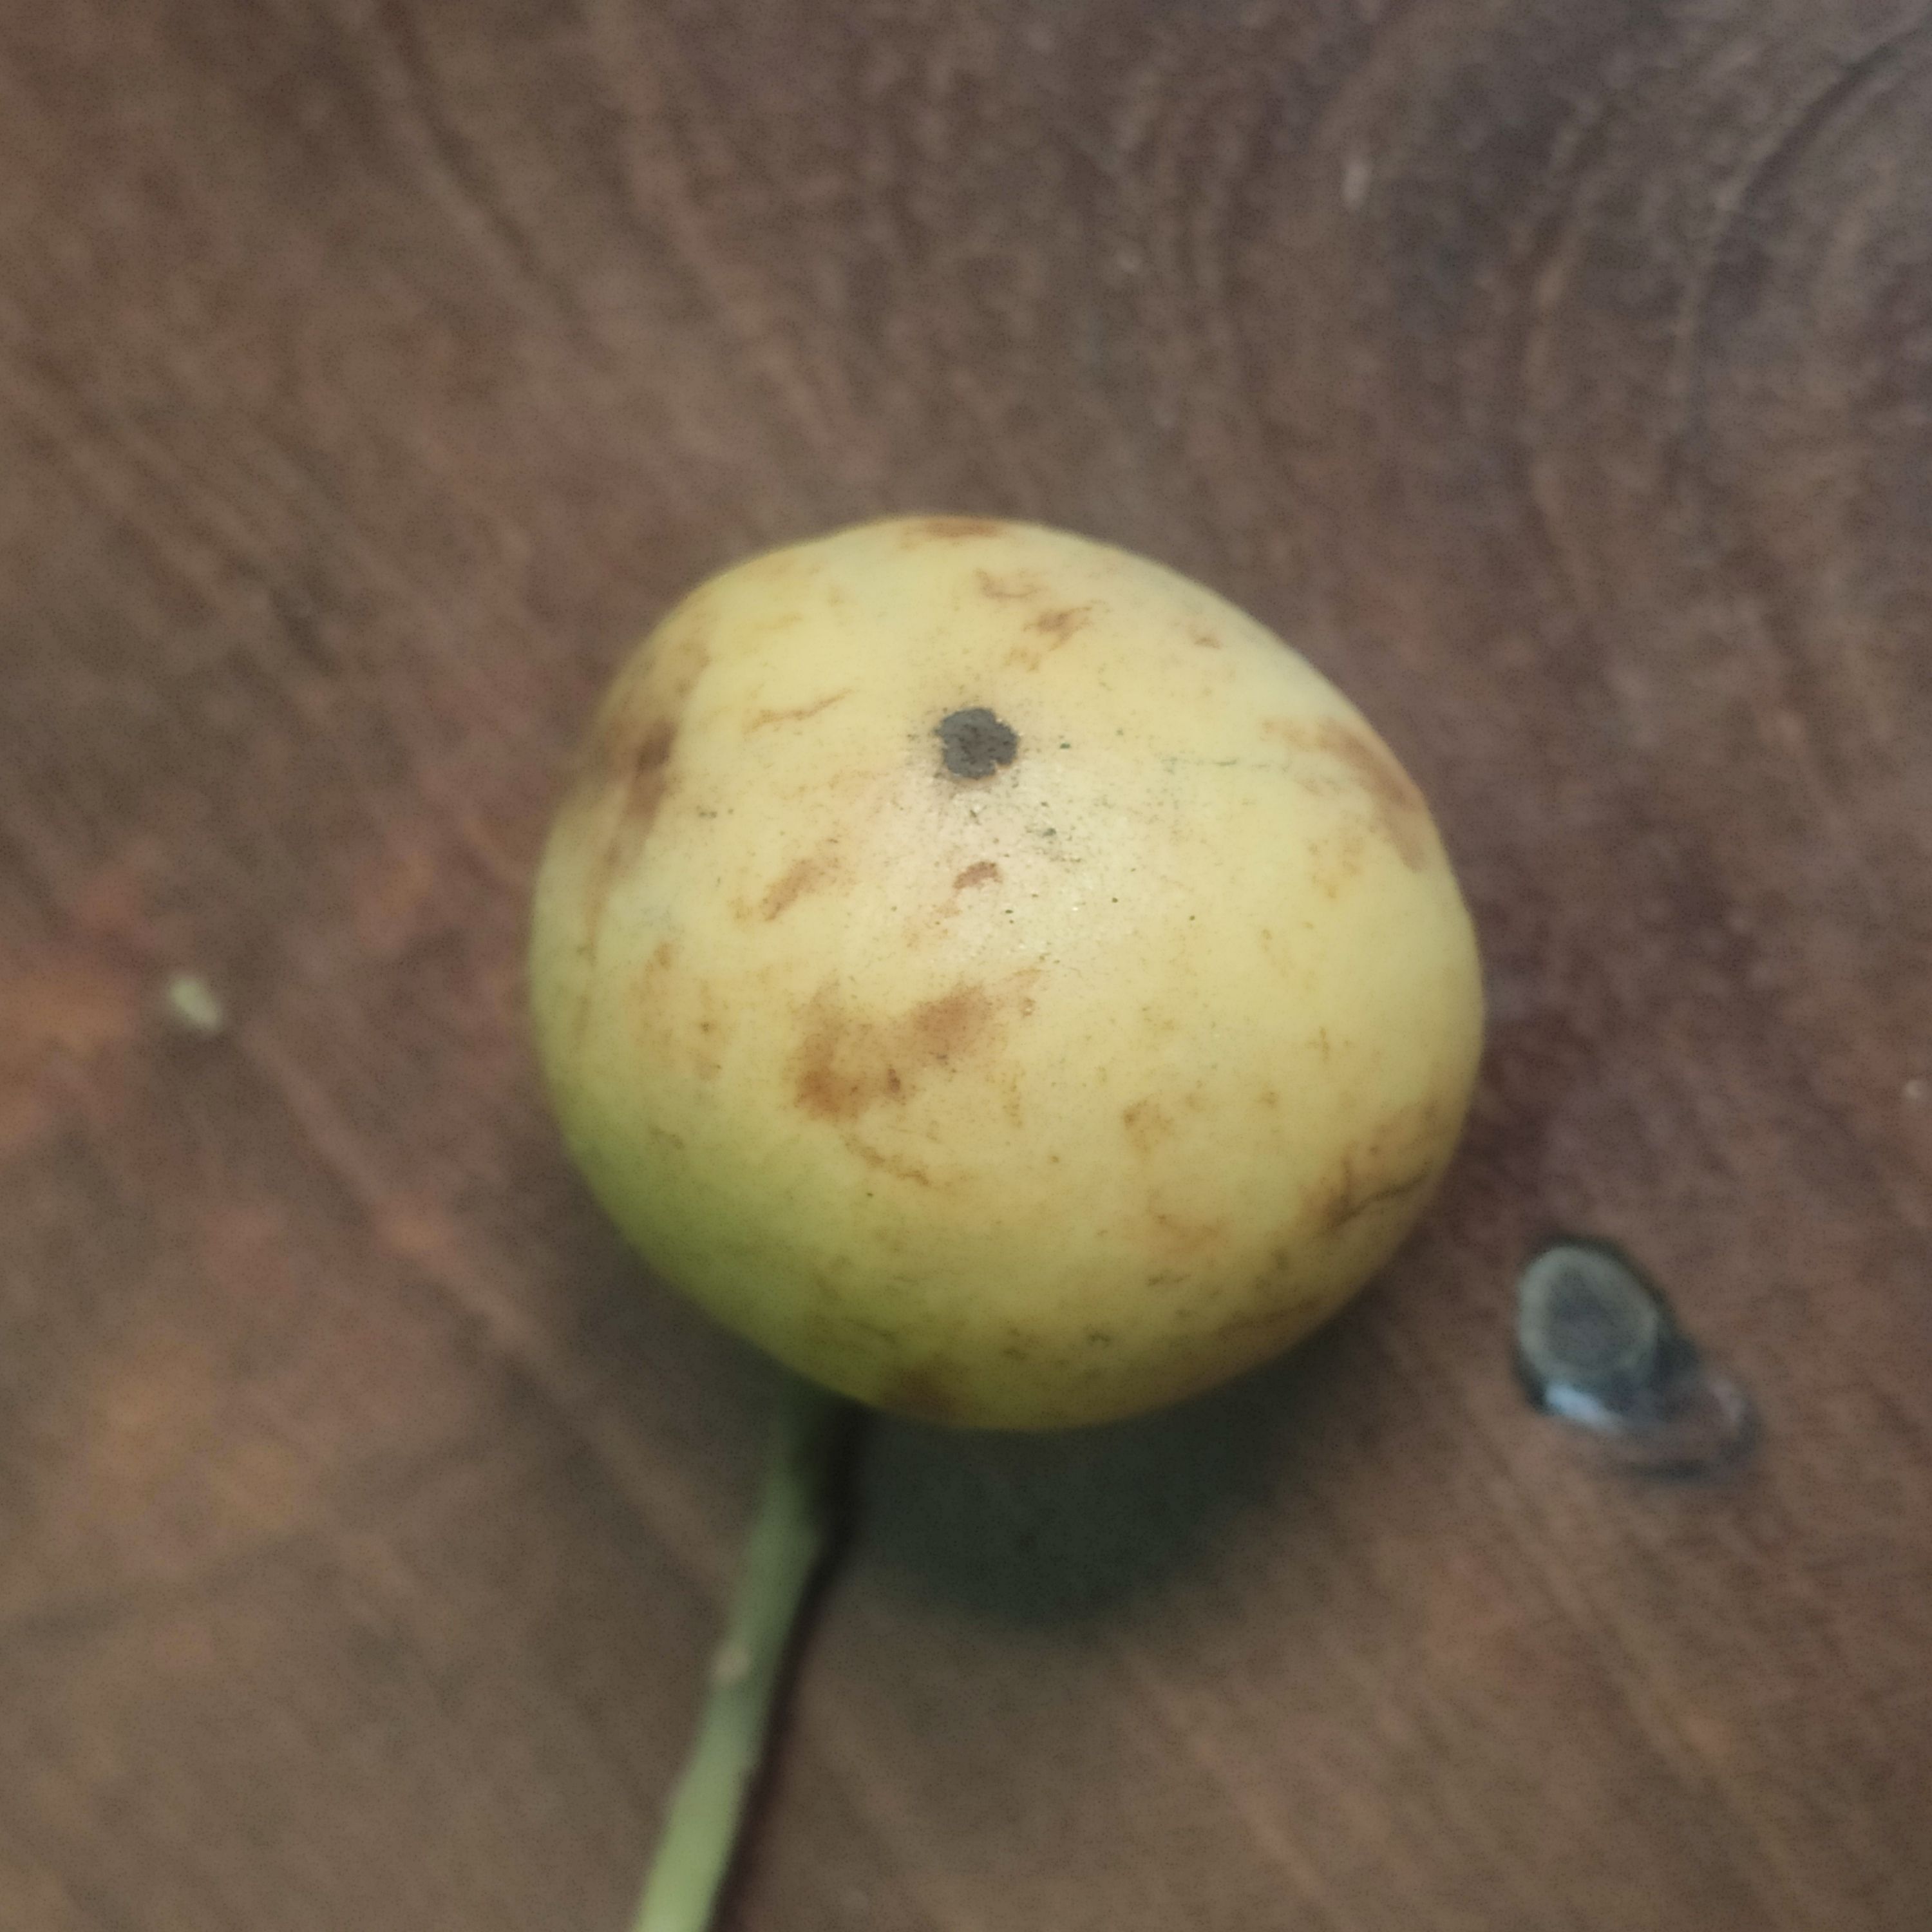
Fruit: burmese-grape
Grade: 1st-grade